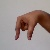
The image shows a hand gesture representing the letter 'Q' in Indian Sign Language.